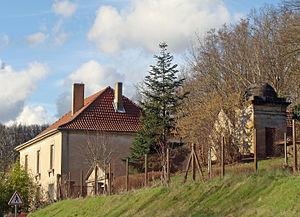
Villa-Louise et son petit temple (XVIIIe) à Freyming-Merlebach, qui avait appartenu à la riche famille des Mangay. Elle est située dans le quartier Sainte-Fontaine. Philippe-Louis Mangay (1782-1842) était avocat à la cour royale de Metz. Il est inhumé dans une tombe de forme pyramidale, square Saint-Maurice à Freyming-Merlebach. Photo prise le 17 février 2014.
Freyming-Merlebach est une commune française, située dans le département de la Moselle, en région Grand Est. Elle est localisée dans la région naturelle du Warndt et le bassin de vie de la Moselle-Est.
Le Doerrenbach, Dörrenbach, Doerrbach ou Dörrbach, est un ruisseau allemand et français qui prend sa source dans le land de Sarre en Allemagne et coule dans département de la Moselle en France. C'est un affluent gauche de la Merle (ruisseau), donc un sous-affluent du Rhin par la Rosselle et la Sarre puis la Moselle. Le ruisseau du Doerrenbach a donné son nom au lieu-dit Boisé du Doerrenbach, situé au nord de la cité minière de Sainte-Fontaine. Il traverse du nord au sud une partie de la région naturelle du Warndt.
La Merle ou le Merle est un ruisseau français qui coule dans le département de la Moselle en France. Selon les uns le nom est masculin, selon les autres il est féminin. Les arguments sont nombreux en faveur de chacune des versions. Les deux genres sont employés en français comme en allemand depuis des siècles. C'est un affluent gauche de la Rosselle, donc un sous-affluent du Rhin par la Sarre et la Moselle. Le ruisseau Merle a donné son nom à la localité de Merlebach, aujourd'hui réunie à Freyming sous le nom de Freyming-Merlebach ainsi qu’à la revue du cercle d’histoire de L’Hôpital-Carling qui se nomme Entre Lauter & Merle. La vallée de la Merle est également appelée la vallée du charbon en raison de l'empreinte de l'exploitation du charbon lorrain sur la vallée